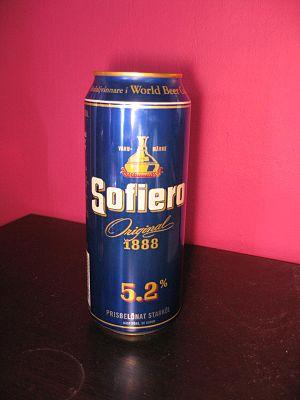
Kopparberg est une brasserie située à Kopparberg en Suède. Fondée en 1882, elle est aujourd'hui, avec un chiffre d'affaires de 1,334 milliards de couronnes, le deuxième plus grand acteur suédois du secteur, après Spendrups.